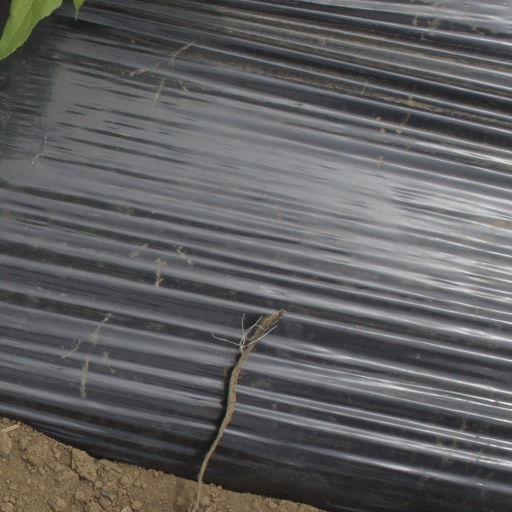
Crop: Jerusalem artichoke